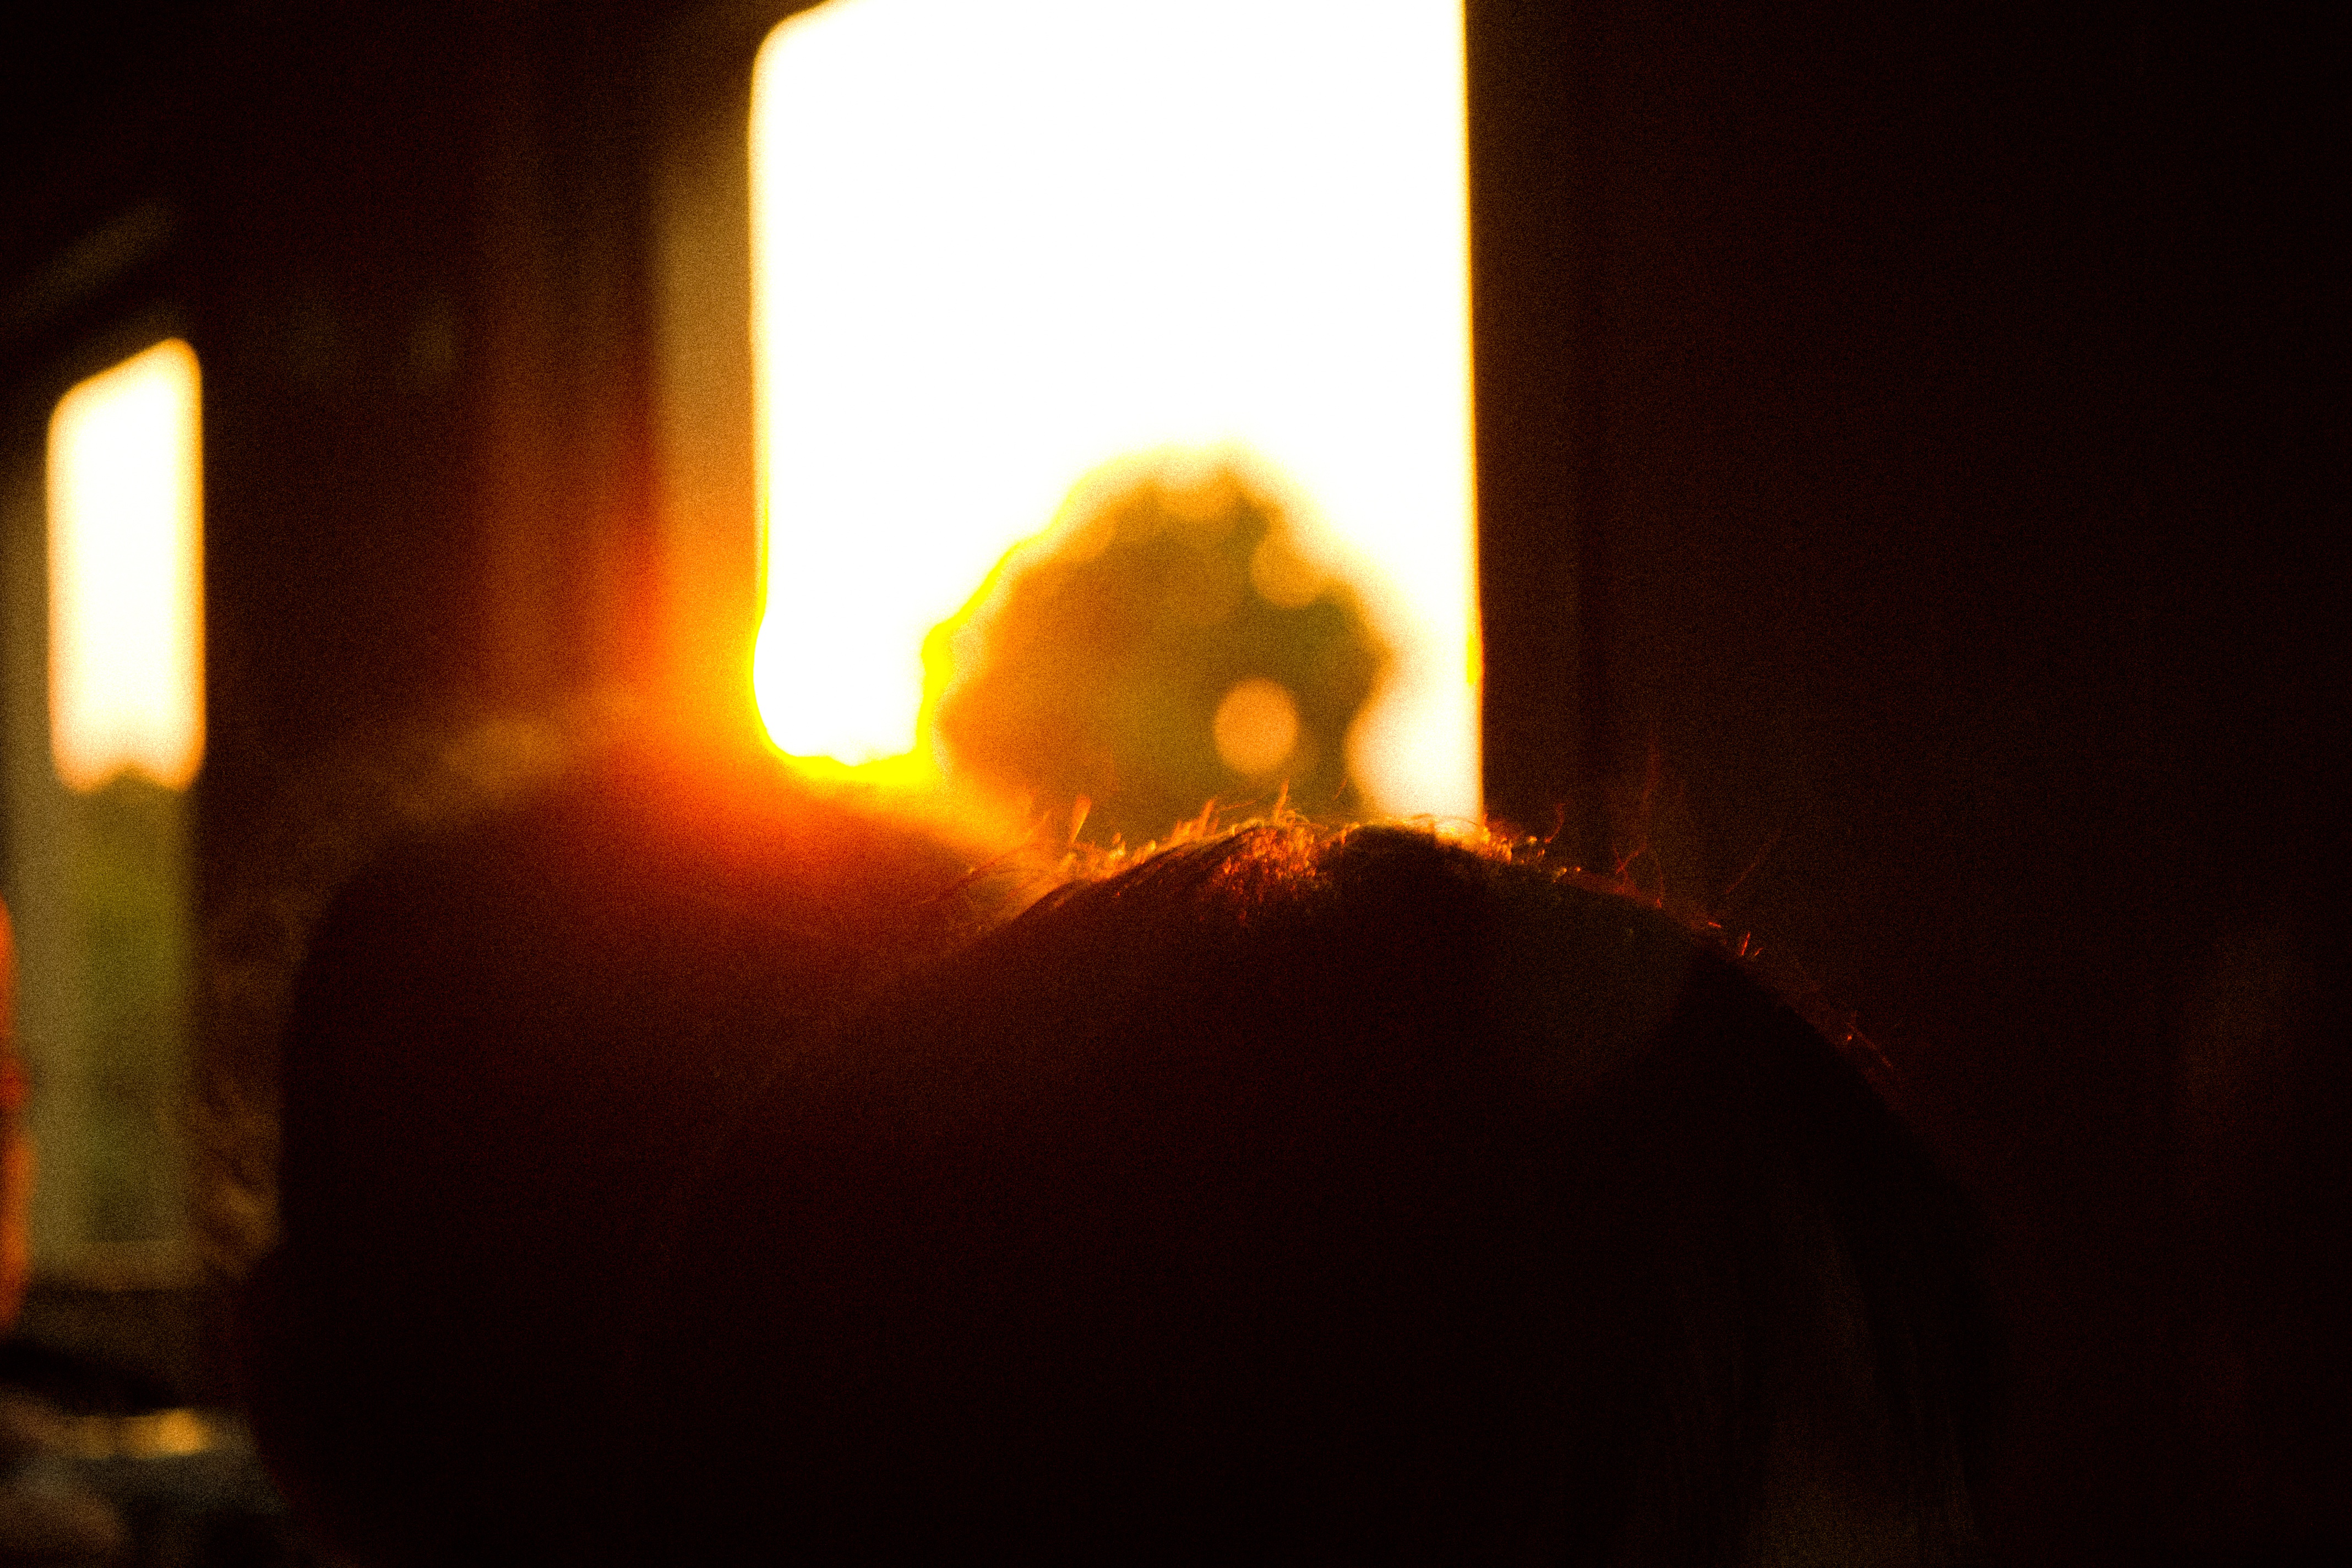
light, night, sunlight, morning, flame, fire, darkness, bonfire, explosion, geological phenomenon